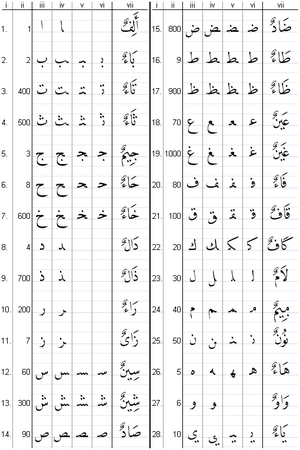
Det arabiske alfabet
i) nummer – ii) talværdie – iii) isoleret form – iv) til højre forbundet form – v) til begge sider forbundet form – vi) til venstre forbundet form – vii) arabisk navn
Det arabiske alfabet er alfabetet af det arabiske sprog og består af 28 bogstaver. For at danne ord, forbindes bogstaverne – med seks udtagelser – fra højre til venstre.